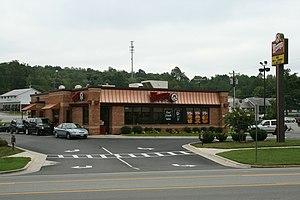
Ceci est une liste de restaurants de hamburgers remarquables. Un hamburger est un sandwich consistant en une ou plusieurs pièces de viande hachée cuite placée à l'intérieur d'un pain à hamburger en tranches. Les hamburgers sont souvent servis avec de la laitue, du bacon, des tomates, des oignons, des cornichons, du fromage et des condiments tels que la moutarde, la mayonnaise, le ketchup et la relish. Cette liste comprend les restaurants et les fast-foods qui servent principalement des hamburgers et des produits connexes.